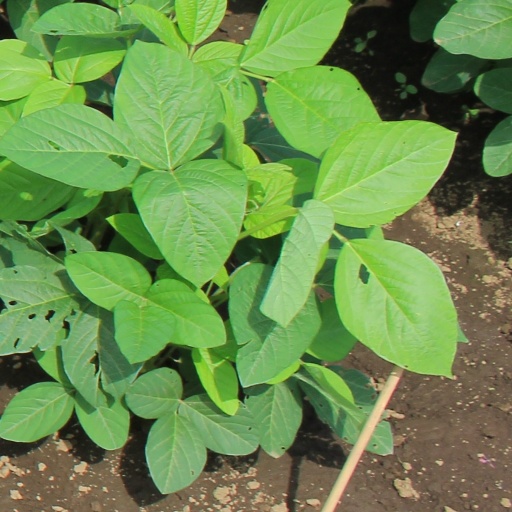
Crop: soybean